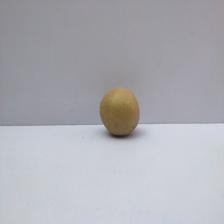
Size: Small